Maurice Rousseau

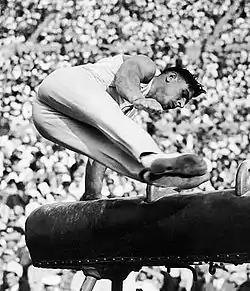
Rousseau at the 1936 Summer Olympics

Louis Maurice Rousseau (28 September 1906 – 22 August 1977) was a French artistic gymnast. He competed at the 1936 Summer Olympics and finished eighth with the French team. His best individual result was 32nd place on the rings.